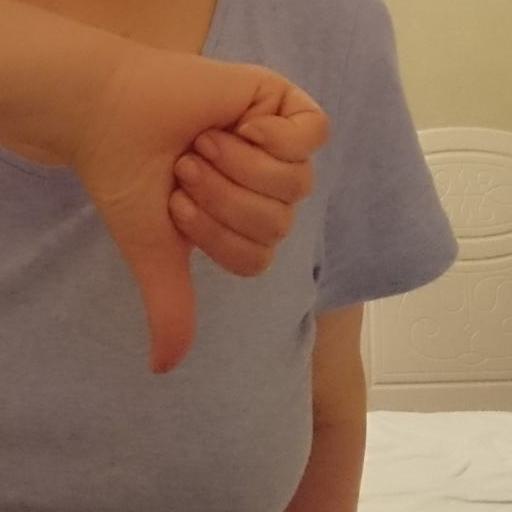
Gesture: dislike